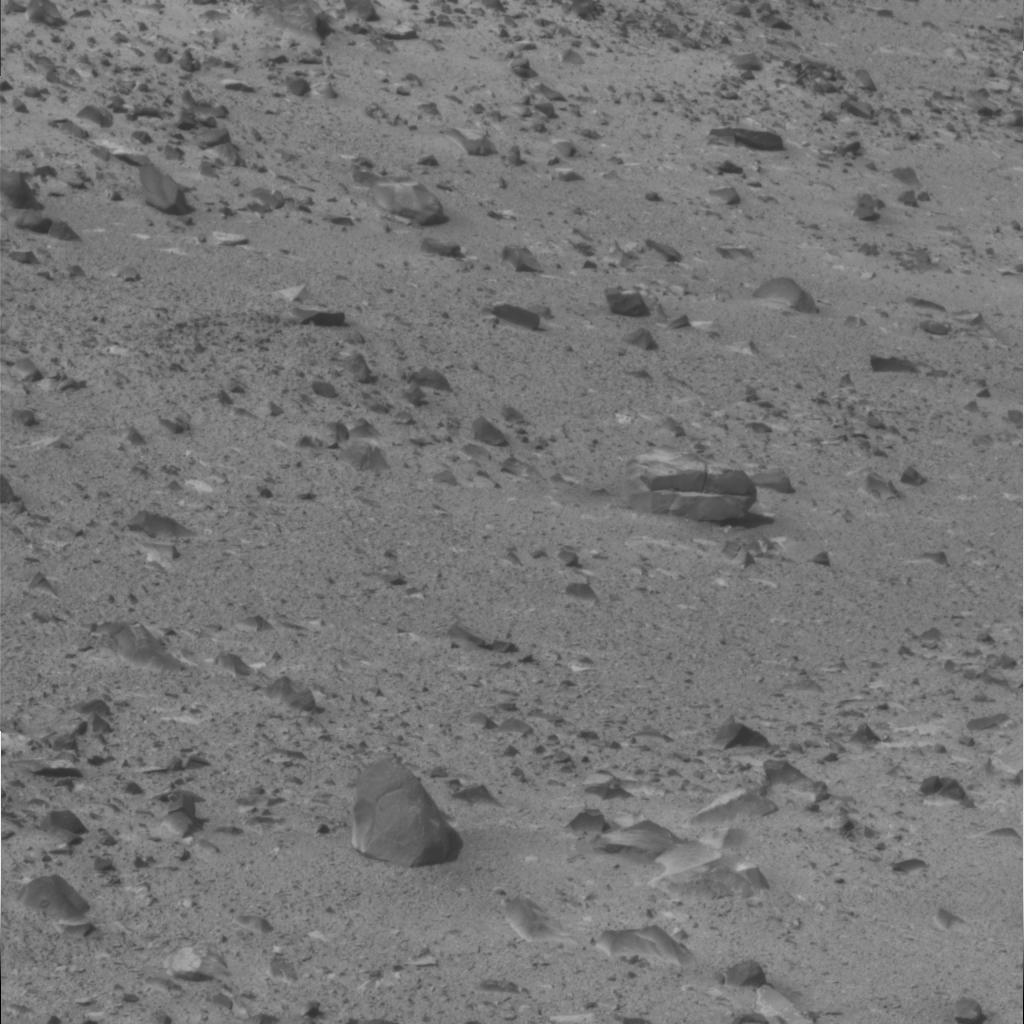
Surface features visible: Float Rocks, Clasts, Soil, Nearby Surface